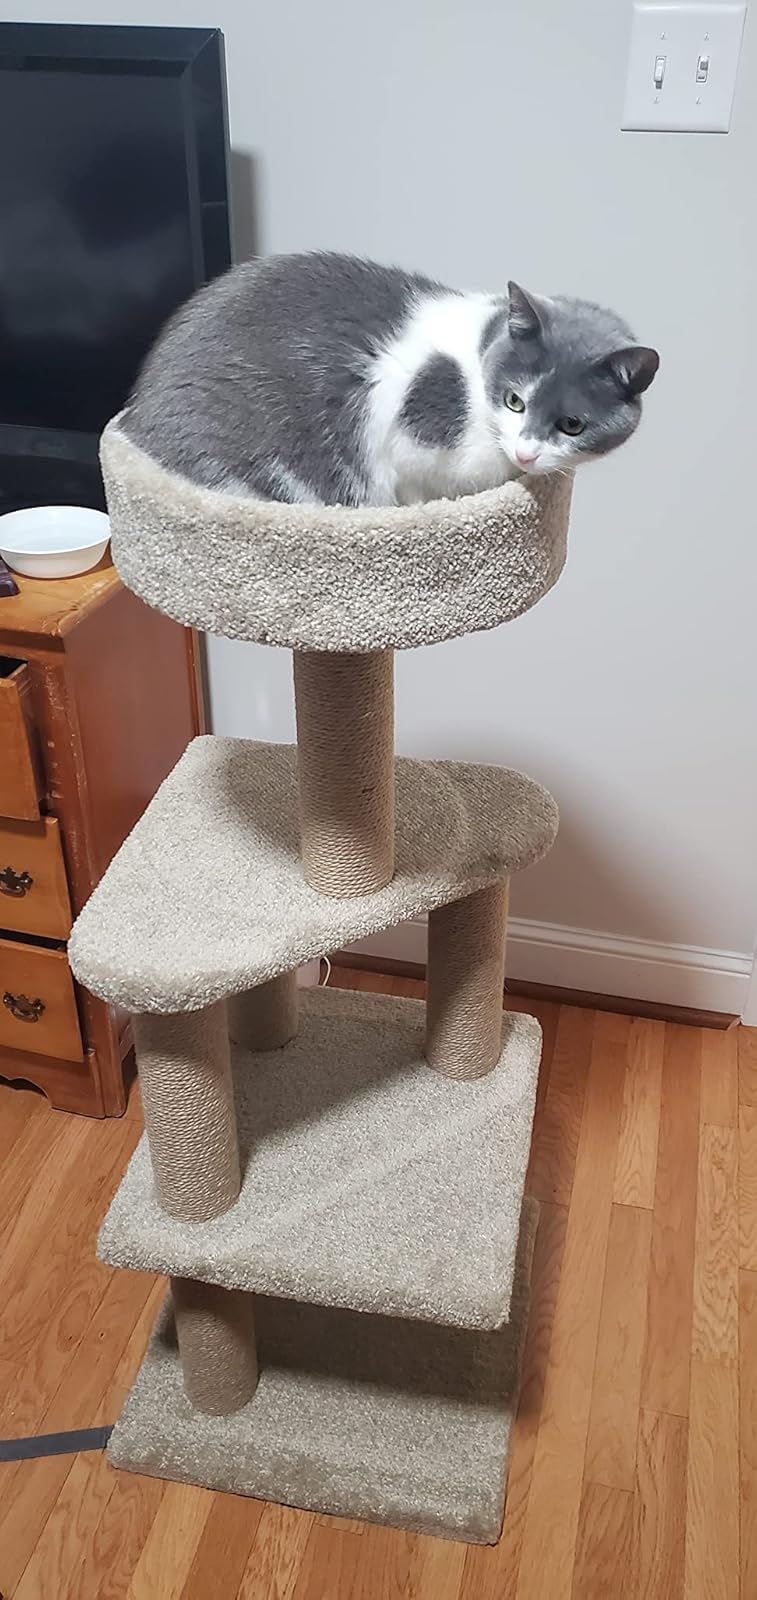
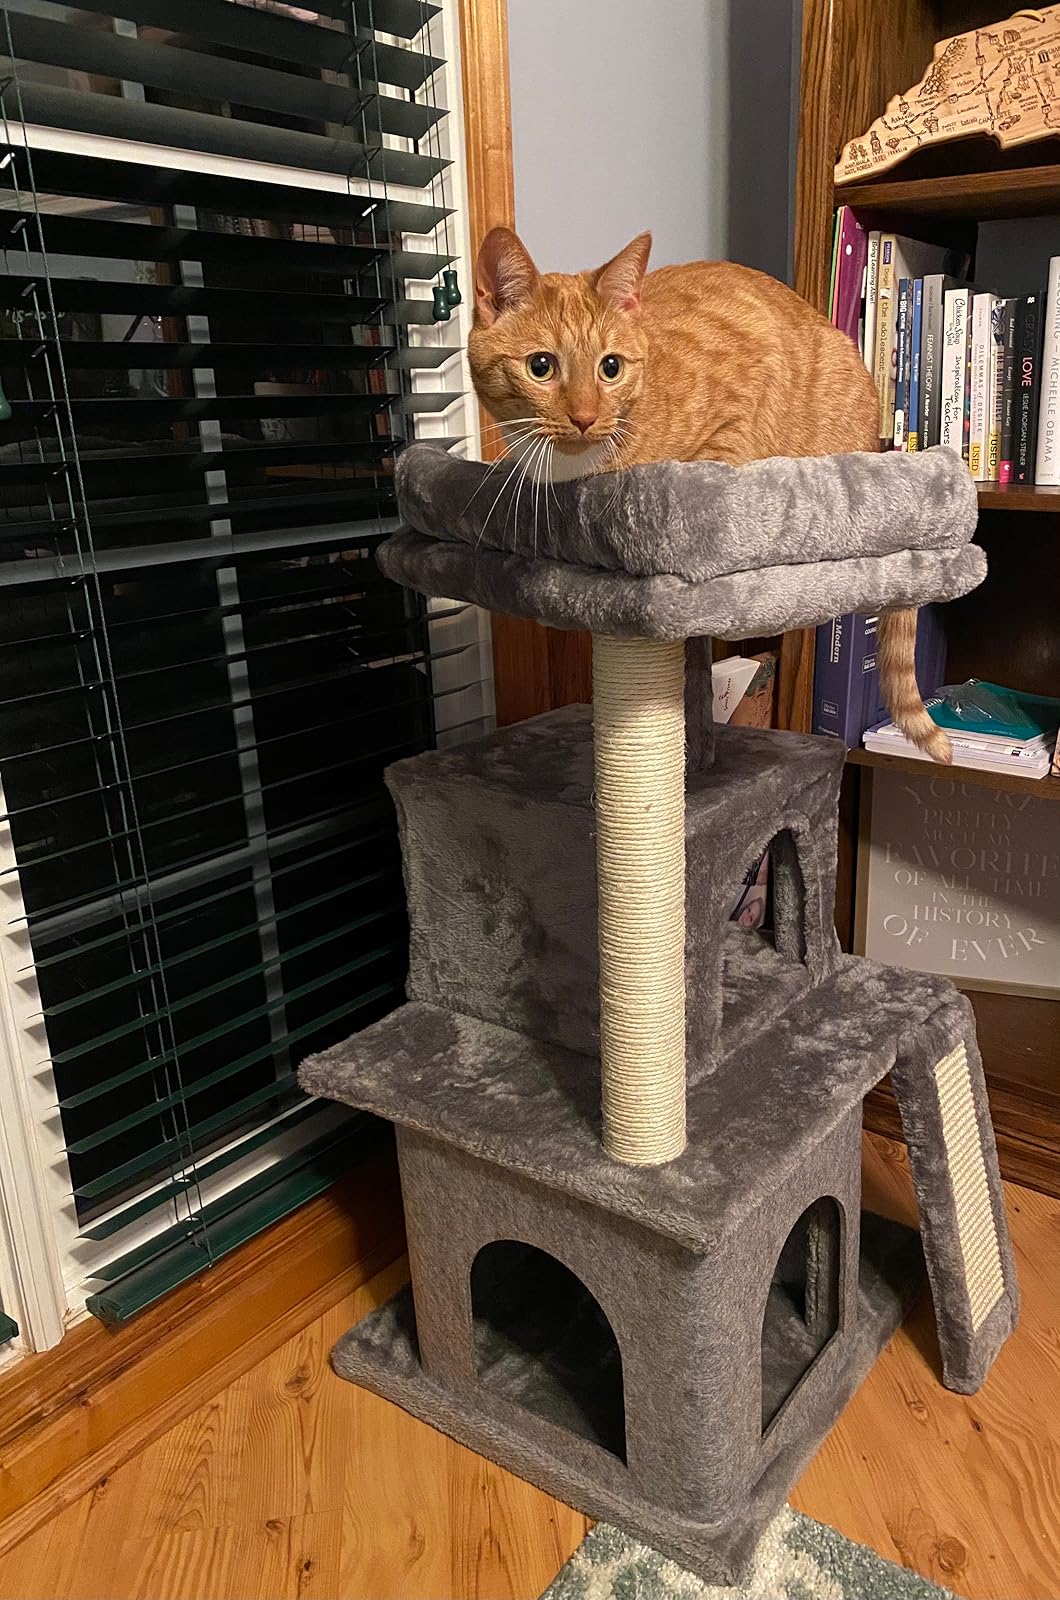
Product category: items_cat tree
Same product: no